Sako TRG

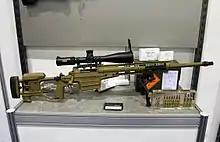
Sako TRG M10 Sniper Weapon System (coyote brown surface finish)

The TRG system is almost unique in being a purpose-designed sniper rifle, rather than an accurised version of an existing, general-purpose rifle. The sniper rifles can have a matte or manganese phosphatised finish.